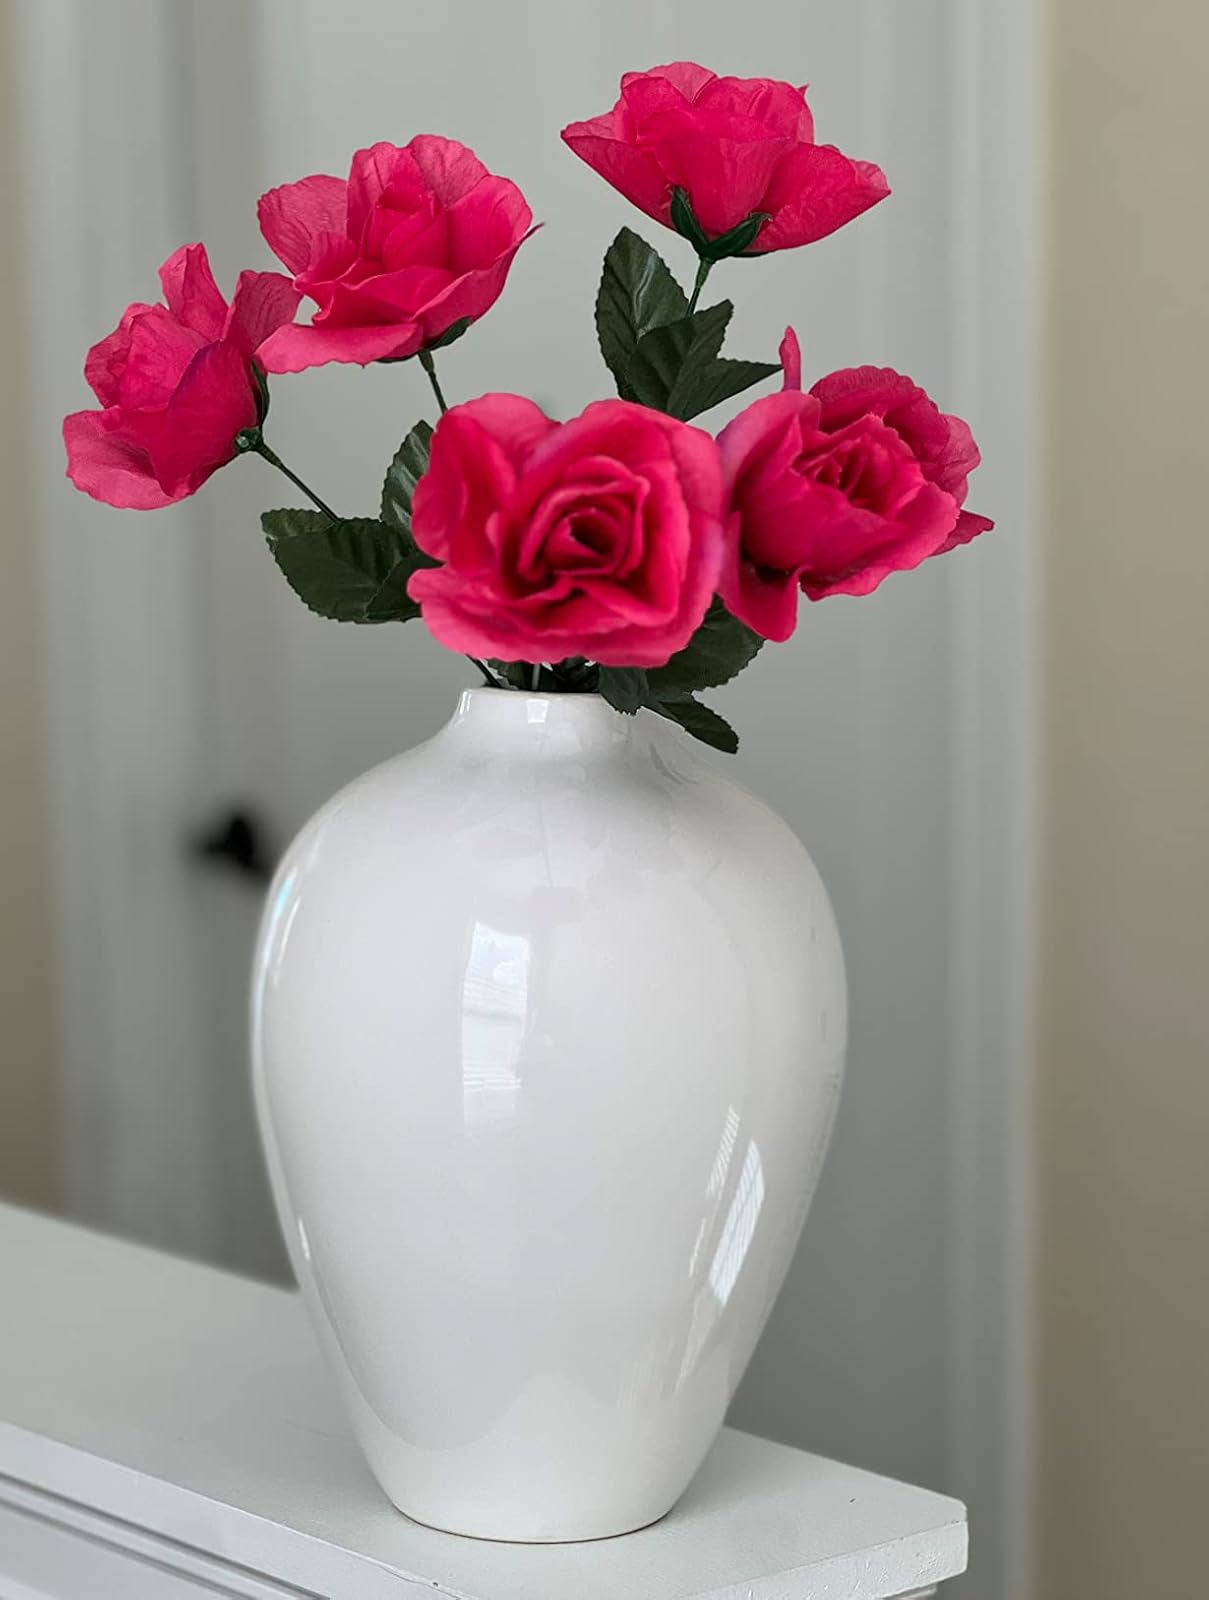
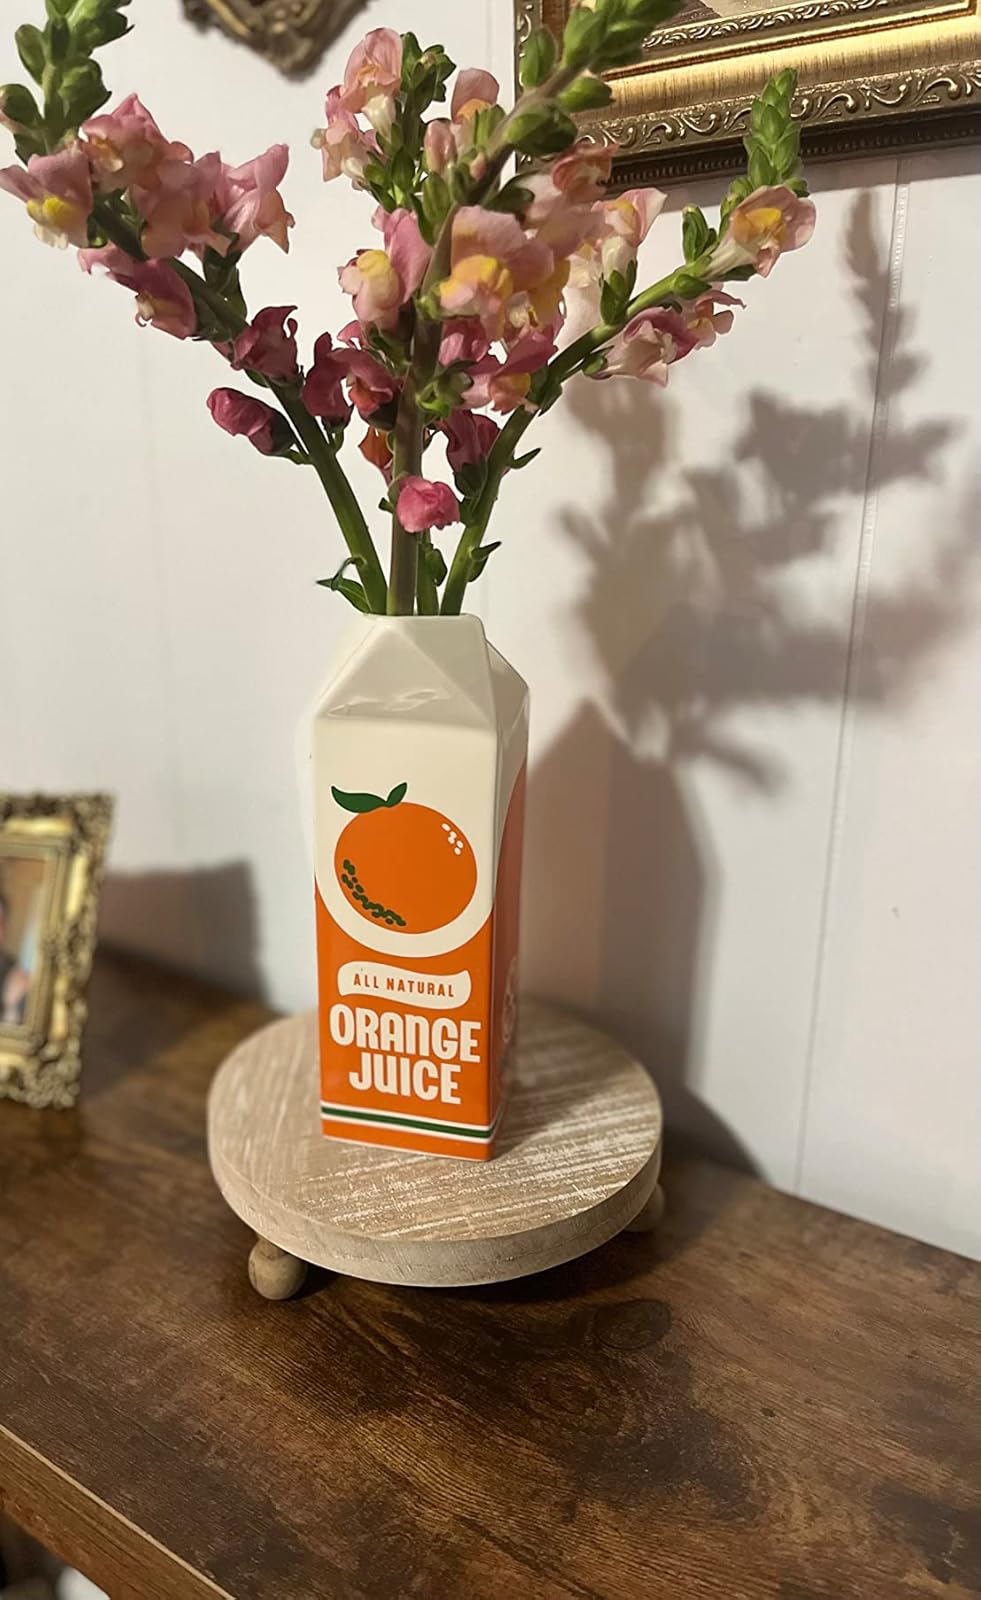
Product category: vase
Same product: no